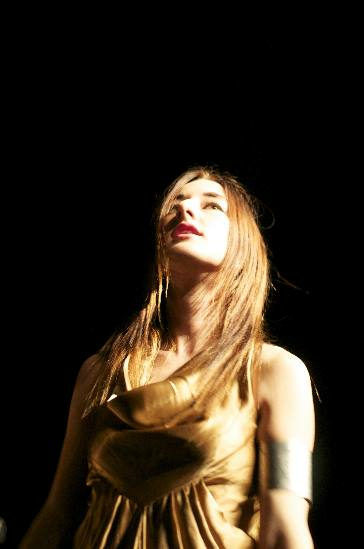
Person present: Yes